Mercedes-Benz Actros

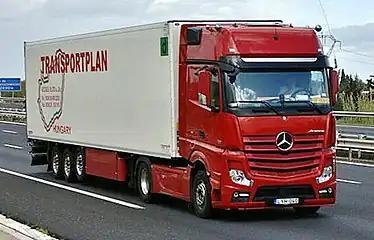
New Mercedes-Benz Actros in France

The Mercedes-Benz Actros is a heavy-duty truck introduced by Mercedes-Benz at the 1996 Commercial Vehicle IAA in Hannover, Germany, as the replacement for the SK. It is normally used for long-distance haulage, heavy-duty distribution haulage, and construction haulage. It is powered by an inline-6 diesel engine with a turbocharger and intercooler. In 2002, Daimler Trucks/Lorries launched version II of the Actros and in 2007, launched the version III. The fourth generation of the Actros, officially named "the New Actros", was launched in July 2011.